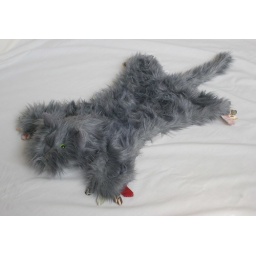
Smooshy face cat made in memoriam of a client's pet.